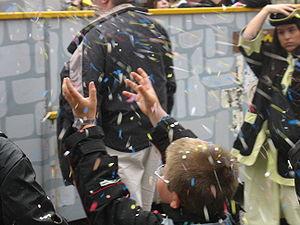
Les confettis sont des projectiles inoffensifs et festifs qu'on lance au moment de certaines fêtes et tout particulièrement durant le carnaval.